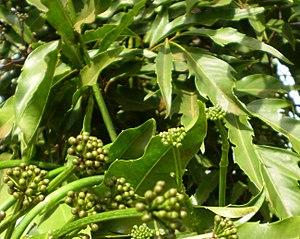
Polyscias fruticosa est une espèce de plantes de la famille des Araliaceae.